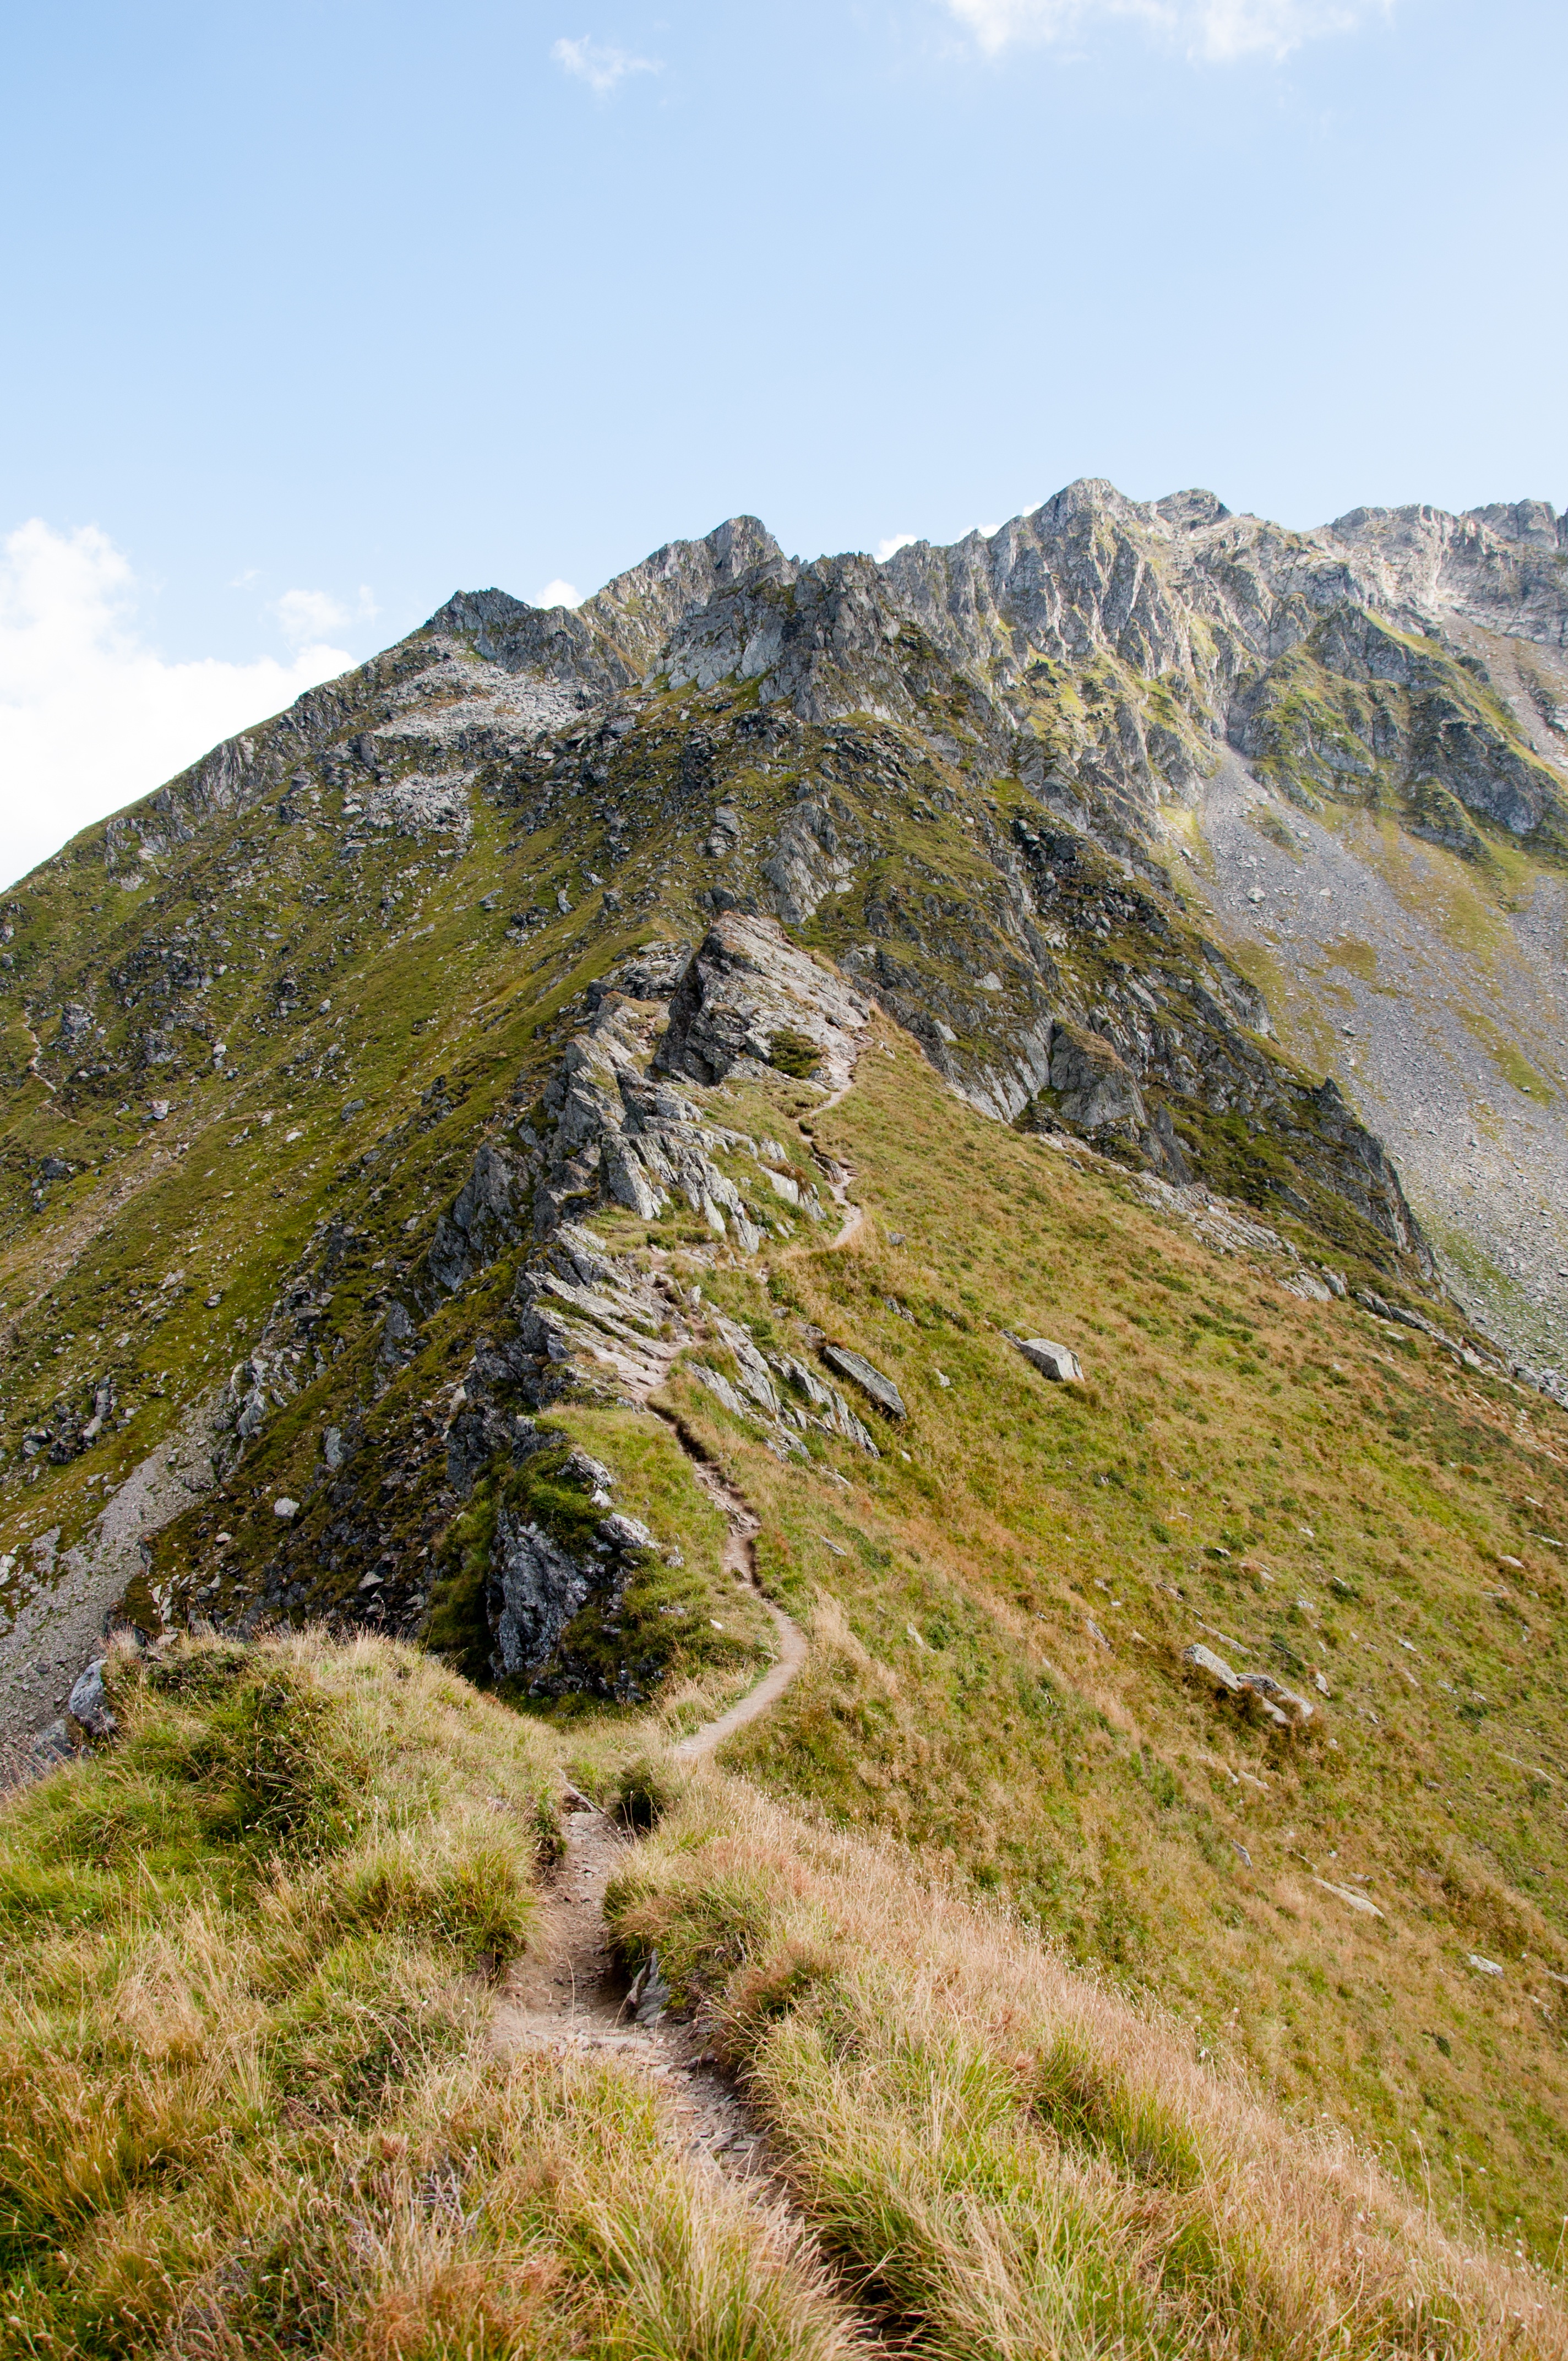
wilderness, walking, mountain, hiking, trail, meadow, hill, adventure, mountain range, highland, ridge, summit, geology, alps, grassland, backpacking, plateau, fell, loch, ecosystem, landform, mountain pass, geographical feature, mountainous landforms